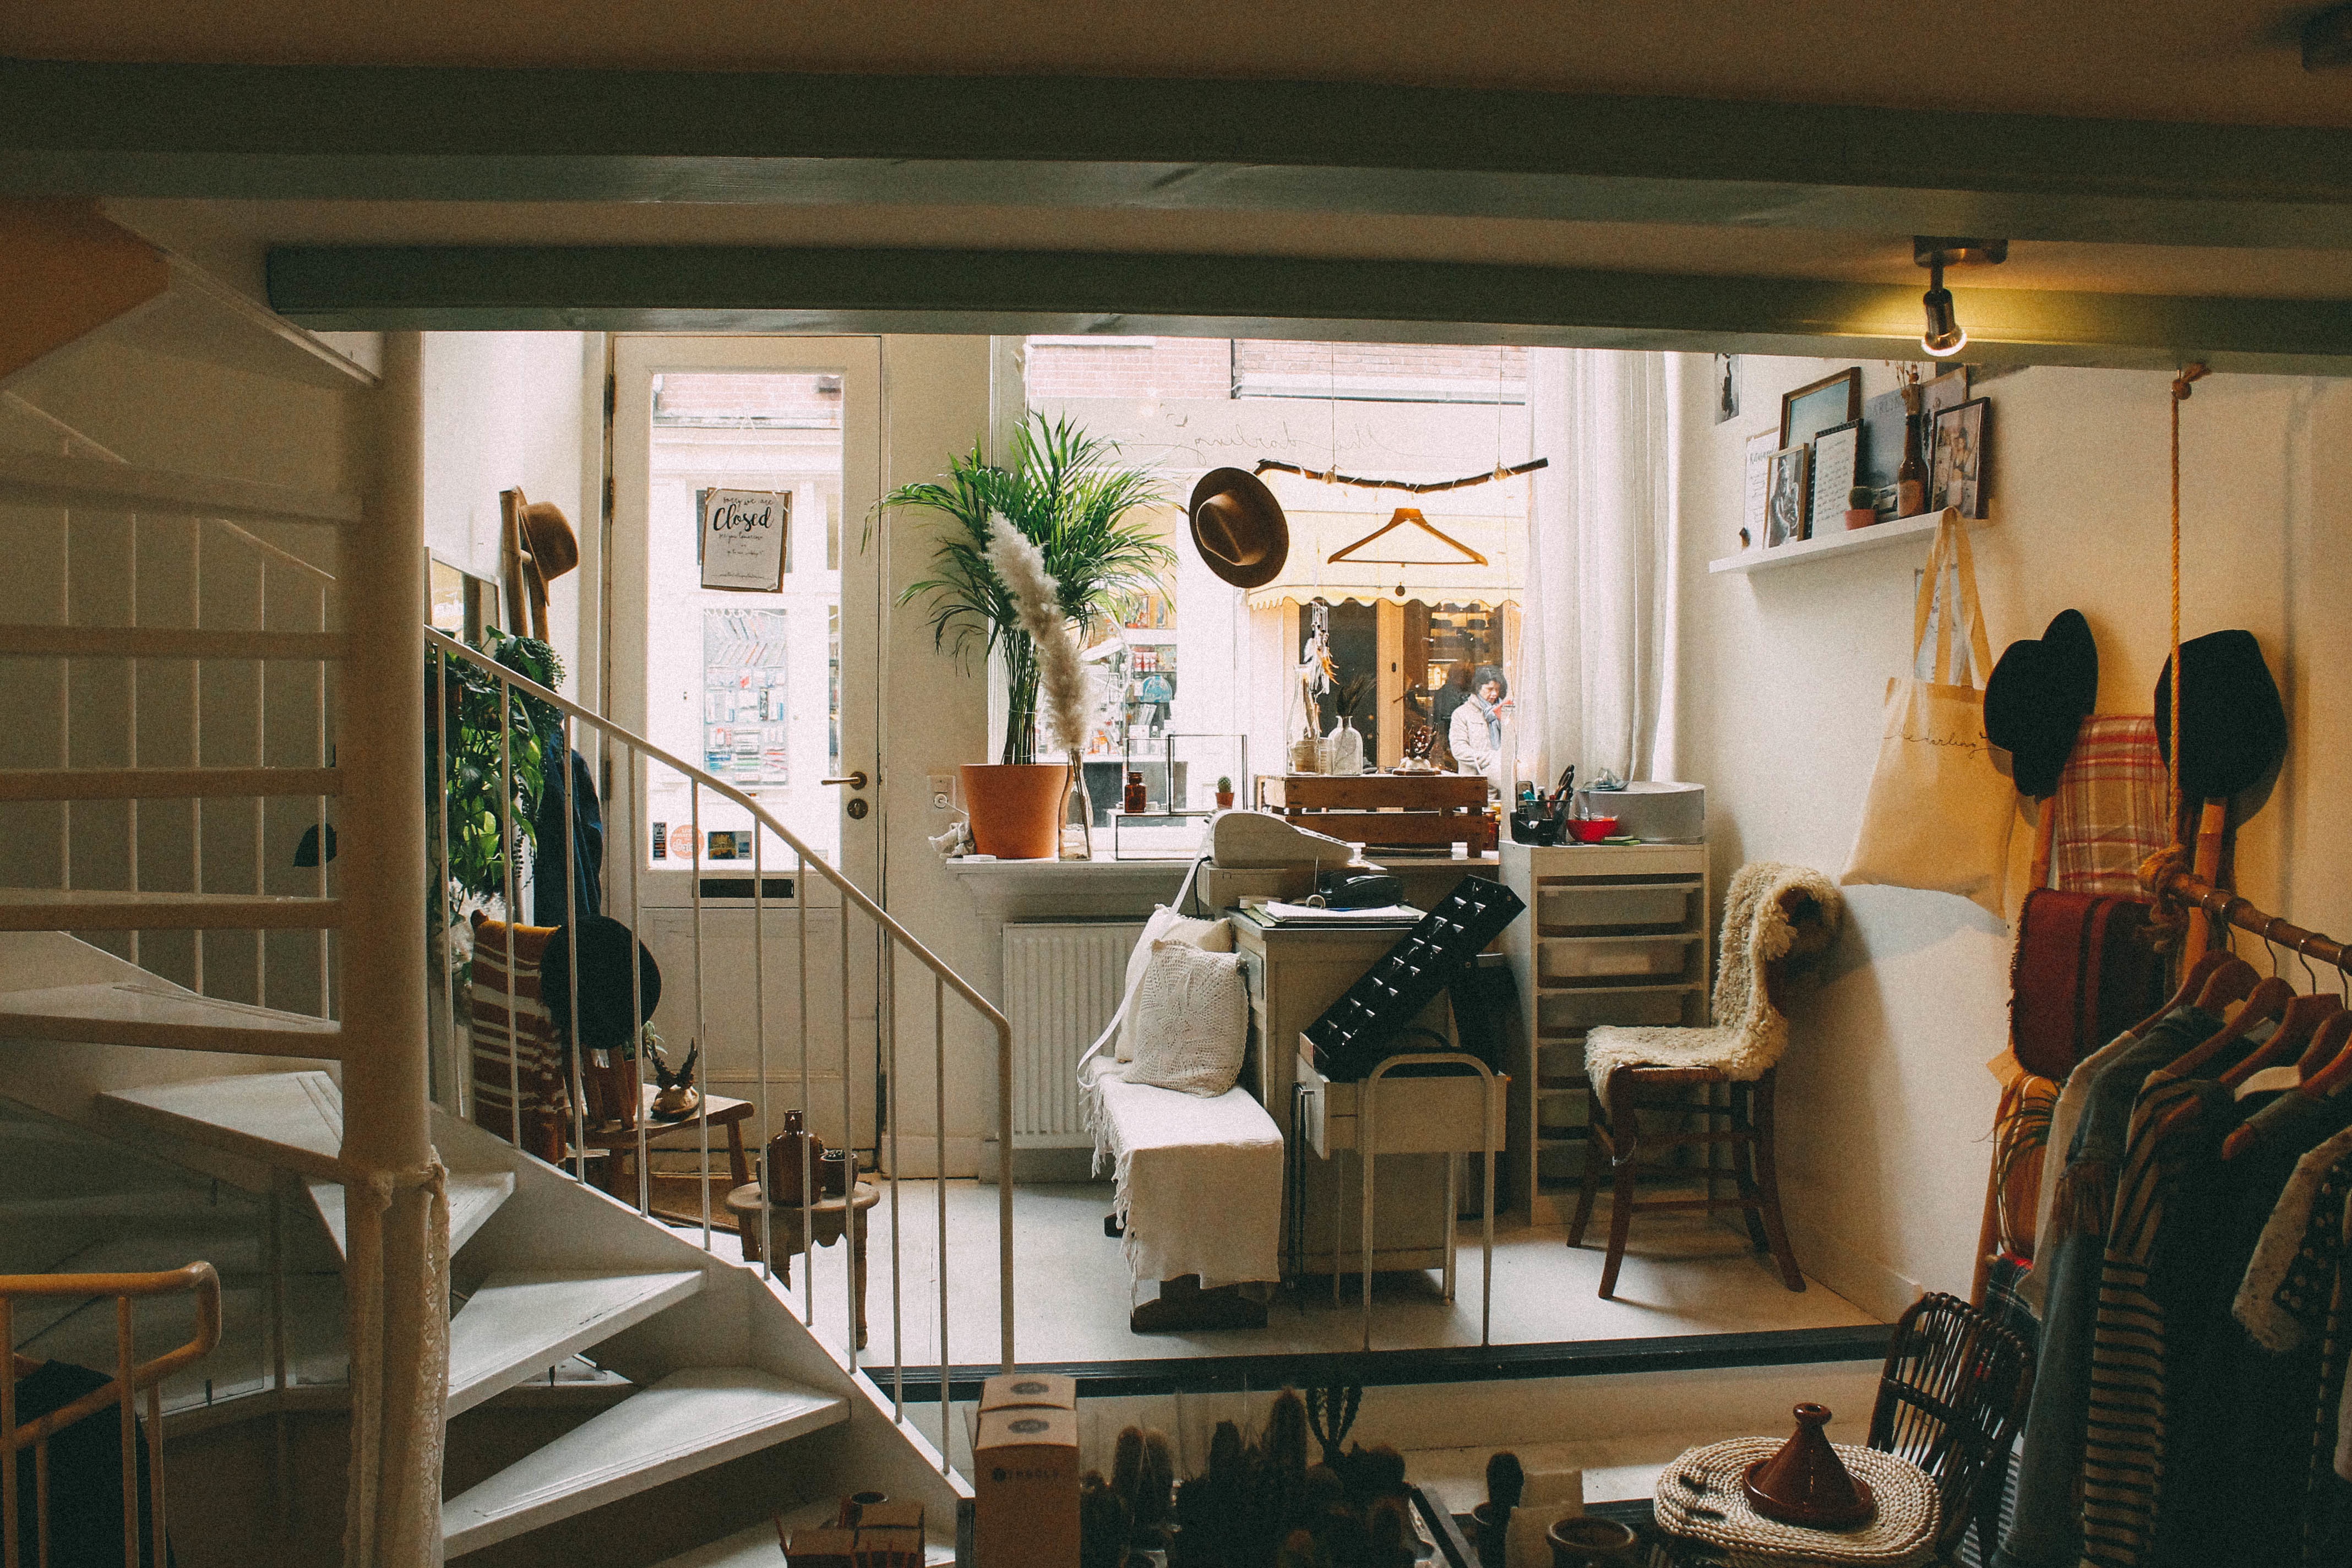
chair, building, home, indoor, living room, room, decor, interior design, design, flat